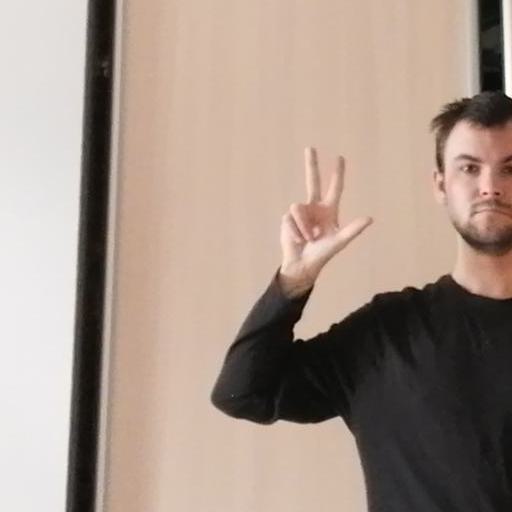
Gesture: three2